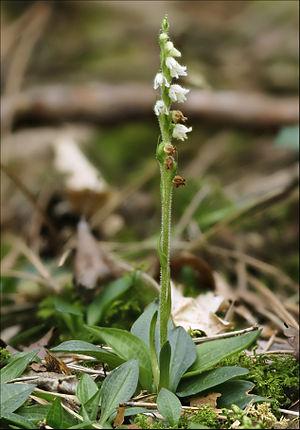
Une Goodyère rampante en fleur. Hauteur
La Goodyère rampante ou Goodyéra rampante est une plante herbacée vivace de la famille des Orchidaceae.
La liste ci-dessous recense les orchidées observées en Bretagne et publiées dans un numéro de la revue de l'association Bretagne vivante en 2002.
Cette liste de Tracheophyta de Bosnie-Herzégovine, ainsi que d’espèces introduites est un aperçu incomplet d’espèces de mousses, de fougères, de gymnospermes et d’angiospermes citées dans la littérature disponible en langues bosniaque, croate, serbe et serbo-croate. Cet aperçu n’inclue pas des espèces cultivées ni celles occasionnellement introduites.